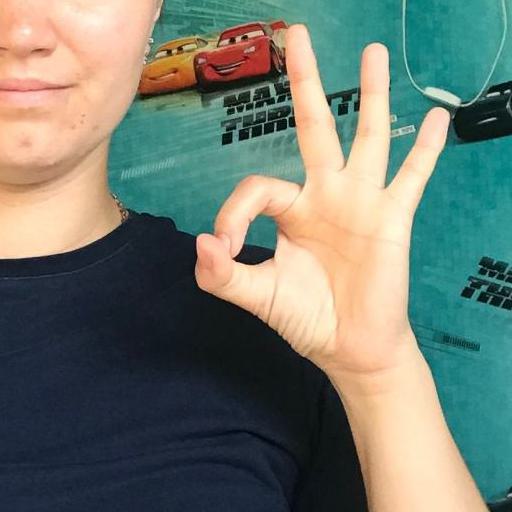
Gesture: ok